Slavery in New Spain

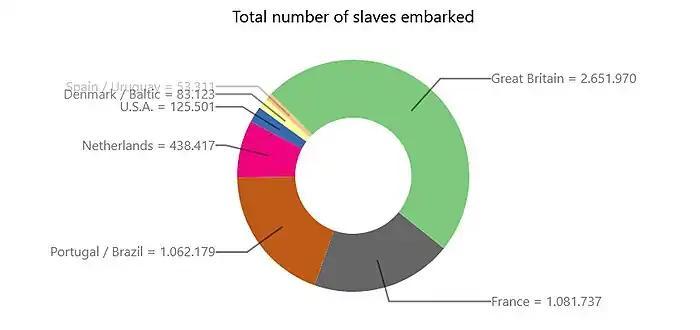
Slaves shipped to America from 1450 to 1800 by country

In 1517, Charles V established a system of concessions by which his subjects in the Americas could use slaves, thus starting the slave trade. When the Spaniards settled in New Spain, they brought some Bantu African workers with them as slaves. For their part, the Dominican friars who arrived in America denounced the conditions of slavery for Native Americans. As did bishops of other orders, they opposed the unjust and illegal treatment before the audience of the Spanish king and in the Royal Commission afterwards.